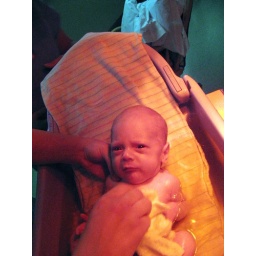
That color in the water is from the red lights that keep him toasty